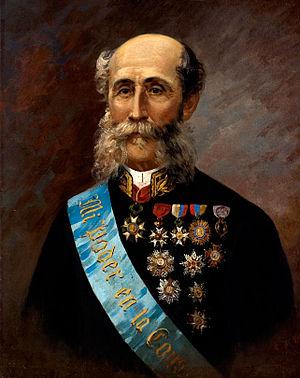
Juan José Flores était un général et homme d'État sud-américain. Il a participé à la guerre d’indépendance de l’Équateur de 1830 et en fut le premier président de 1830 à 1834, puis de nouveau de 1839 à 1845 après un intermède de Vicente Rocafuerte, intermède pendant lequel il assura la fonction de chef des armées. Il débuta un troisième mandat le 1ᵉʳ avril 1843, mais fut chassé du pouvoir le 6 mars 1845. Il est souvent désigné en Équateur comme « Le Fondateur de la République ».